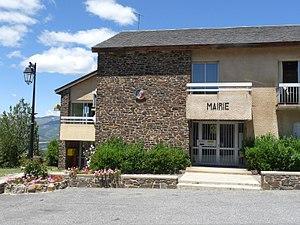
Mairie d'Err, Pyrénées-Orientales, France
Err est une commune française située dans le département des Pyrénées-Orientales, en région Occitanie.